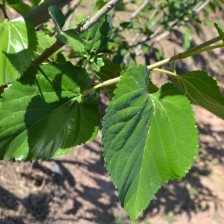
Variety: ChiangMaiBuriram60